Zhengzhou

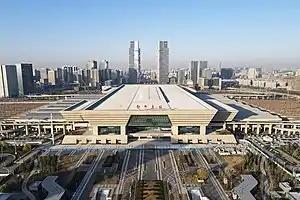
Zhengzhou East railway station, the main high-speed railway station in the city

The Zhengdong New Area, literally Eastern Zhengzhou New Area, similar to Hangzhou Bay New Area in Ningbo and Hengqin New Area in Zhuhai, is one of dozens of major economic zones that are currently developing in various regions of China. Established in 2003 by the provincial and municipal governments, it has become the financial center of Henan province and one of the most rapidly growing areas of China.